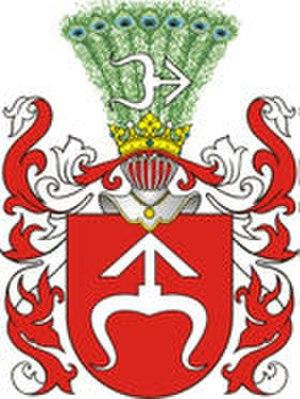
Piotr Wysocki des armoiries Odrowąż, né le 10 septembre 1797 à Winiary près de Warka et mort le 6 janvier 1875 à Warka, est un militaire polonais, militant indépendantiste, chef de la conspiration qui a mené à l’éclatement de l’Insurrection de Novembre le 29 novembre 1830.
La famille Waligórski, armoiries Odrowąż, est une famille subsistante de la noblesse polonaise.
Odrowąż est un clan armorial de la noblesse polonaise. Il est mentionné pour la première fois en 1350.